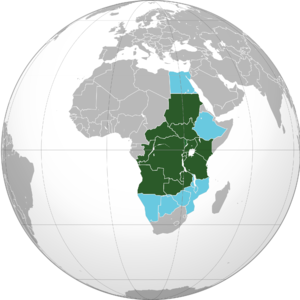
La Conférence internationale sur la région des Grands Lacs est une organisation intergouvernementale de pays africains de la région des Grands Lacs.